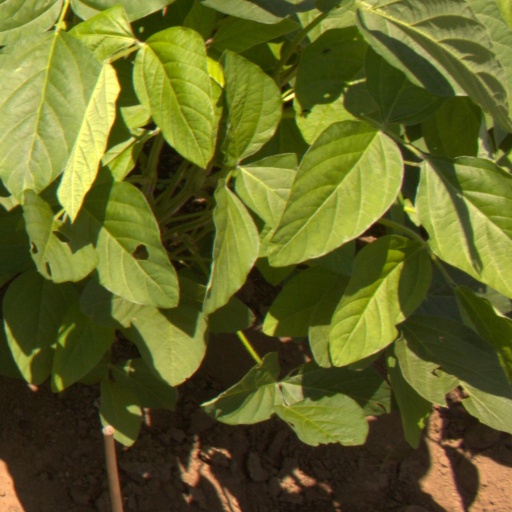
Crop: soybean